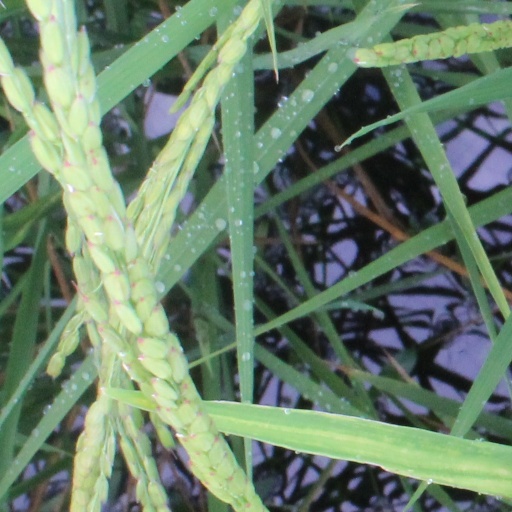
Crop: rice